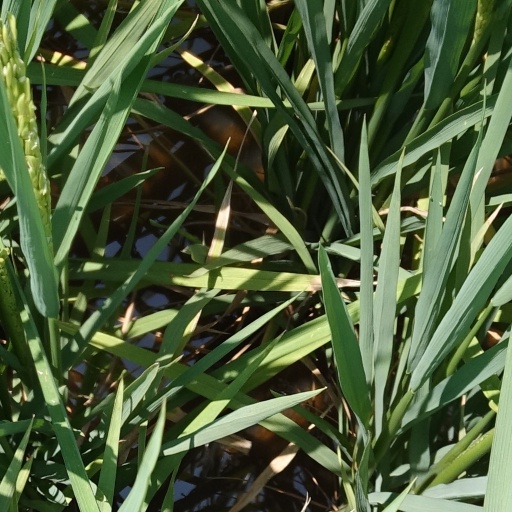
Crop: rice